WUCW

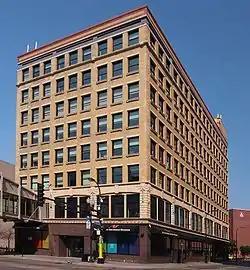
Since 2018, WUCW's studios have been located in the Pence Automobile Company Building.

In late 1997, Sinclair Broadcast Group entered into a deal to purchase KLGT for $52.5 million—a far cry from the $3.3 million spent to acquire it six years prior. The call letters were changed in November 1998 to KMWB, reflecting the state and network affiliation. The Timberwolves continued on channel 23 and KARE until they consolidated their over-the-air broadcasts with WFTC in 2001.